Hurricane Alex (2004)

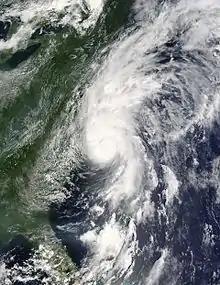
Hurricane Alex near Outer Banks on August 3

While drifting off the coast of Florida, Alex produced rip currents and strong waves along the North Carolina coast resulting in nine lifeguard rescues from the surf. Upon moving by the Outer Banks, a storm surge of up to occurred on the Pamlico Sound side of Buxton and Ocracoke Village. The flooding on Ocracoke Island was the worst since Hurricane Gloria nineteen years earlier. Elsewhere on the Outer Banks, waters rose above normal. Rainfall directly along the coast amounted to over , while Ocracoke experienced . Maximum sustained winds peaked at , and gusts peaked at in Morehead City. Beach erosion was minor along much of North Carolina's coastline, with the exception of Ocracoke Island where erosion was significant.